Blanquerna

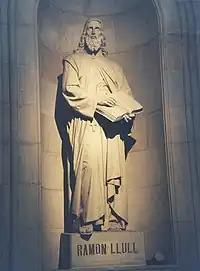
Raymond Llull

The novel is divided into five parts. Llull's Llibre d'Amic e d'Amat ("Book of the Friend and Beloved") is often included as a semiautonomous section within "Blanquerna".